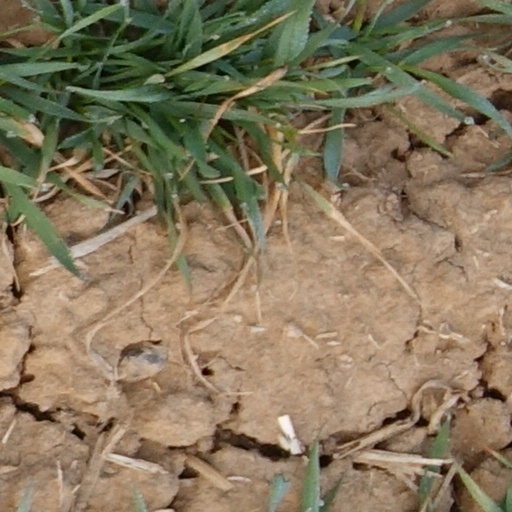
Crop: wheat